Bob Marshall (wilderness activist)

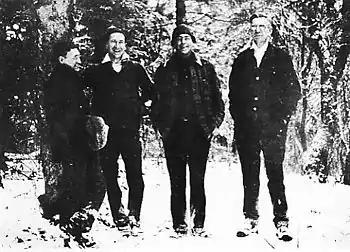
Four founders of The Wilderness Society: Bernard Frank, Harvey Broome, Bob Marshall, and Benton MacKaye. Picture taken in the Smokies on January 26, 1936

Marshall returned to the East Coast in late September 1931. Although he was writing "Arctic Village," he also wrote prolifically on other topics and published several articles about American forestry. In particular, he was concerned that few articles of this time addressed the issue of deforestation, and he wrote a letter to the president of the American Forestry Association, George D. Pratt, on the matter. He also pursued a variety of other activities: he accepted an invitation to serve on a committee to dedicate a memorial (Louis Marshall Memorial Hall) to his father at the forestry college in Syracuse. He lectured in various cities, delivering speeches about his travels and wilderness preservation.